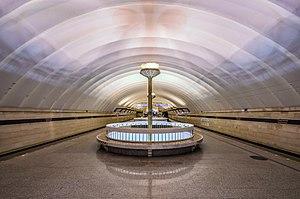
Sportivnaïa est une station de la ligne 5 du Métro de Saint-Pétersbourg, en Russie. Depuis son ouverture en 1997, cette station faisait partie de la ligne 4 mais à partir de 2009, le tronçon Komendantski prospekt-Sadovaïa a été transféré sur la ligne 5 récemment inaugurée. Le caractère unique de la station est qu'elle est une station de métro à deux étages.